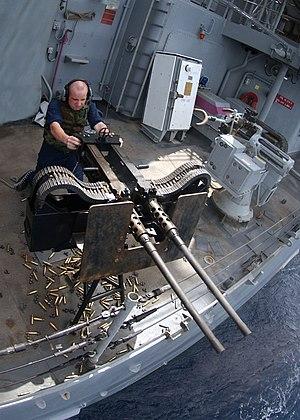
La Browning M2 est une mitrailleuse lourde chambrée en 12,7 × 99 mm, une munition également connue sous le nom de .50 BMG.